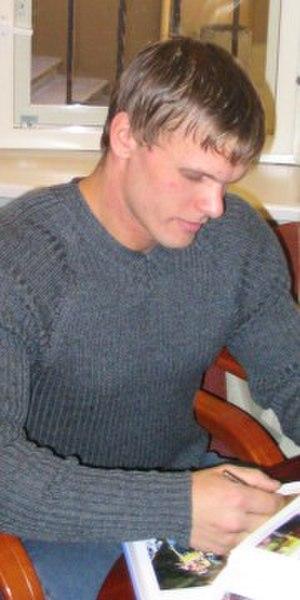
Andrus Värnik, est un athlète estonien, spécialiste du lancer du javelot. Il mesure 1,82 m pour 100 kg. Son club est le Lõunalõvi de Võru.